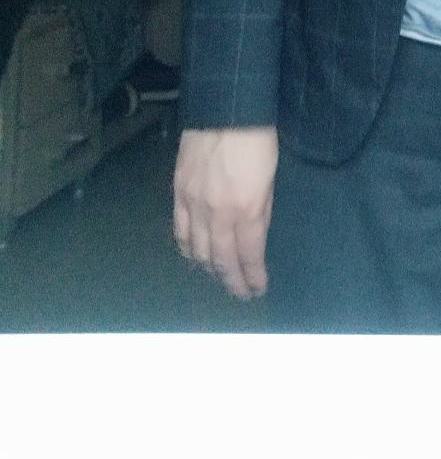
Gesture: no_gesture